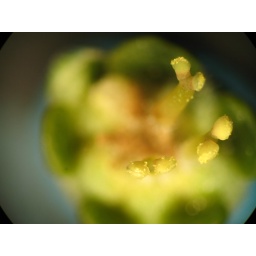
Cyanthium, 3 male flowers in focus